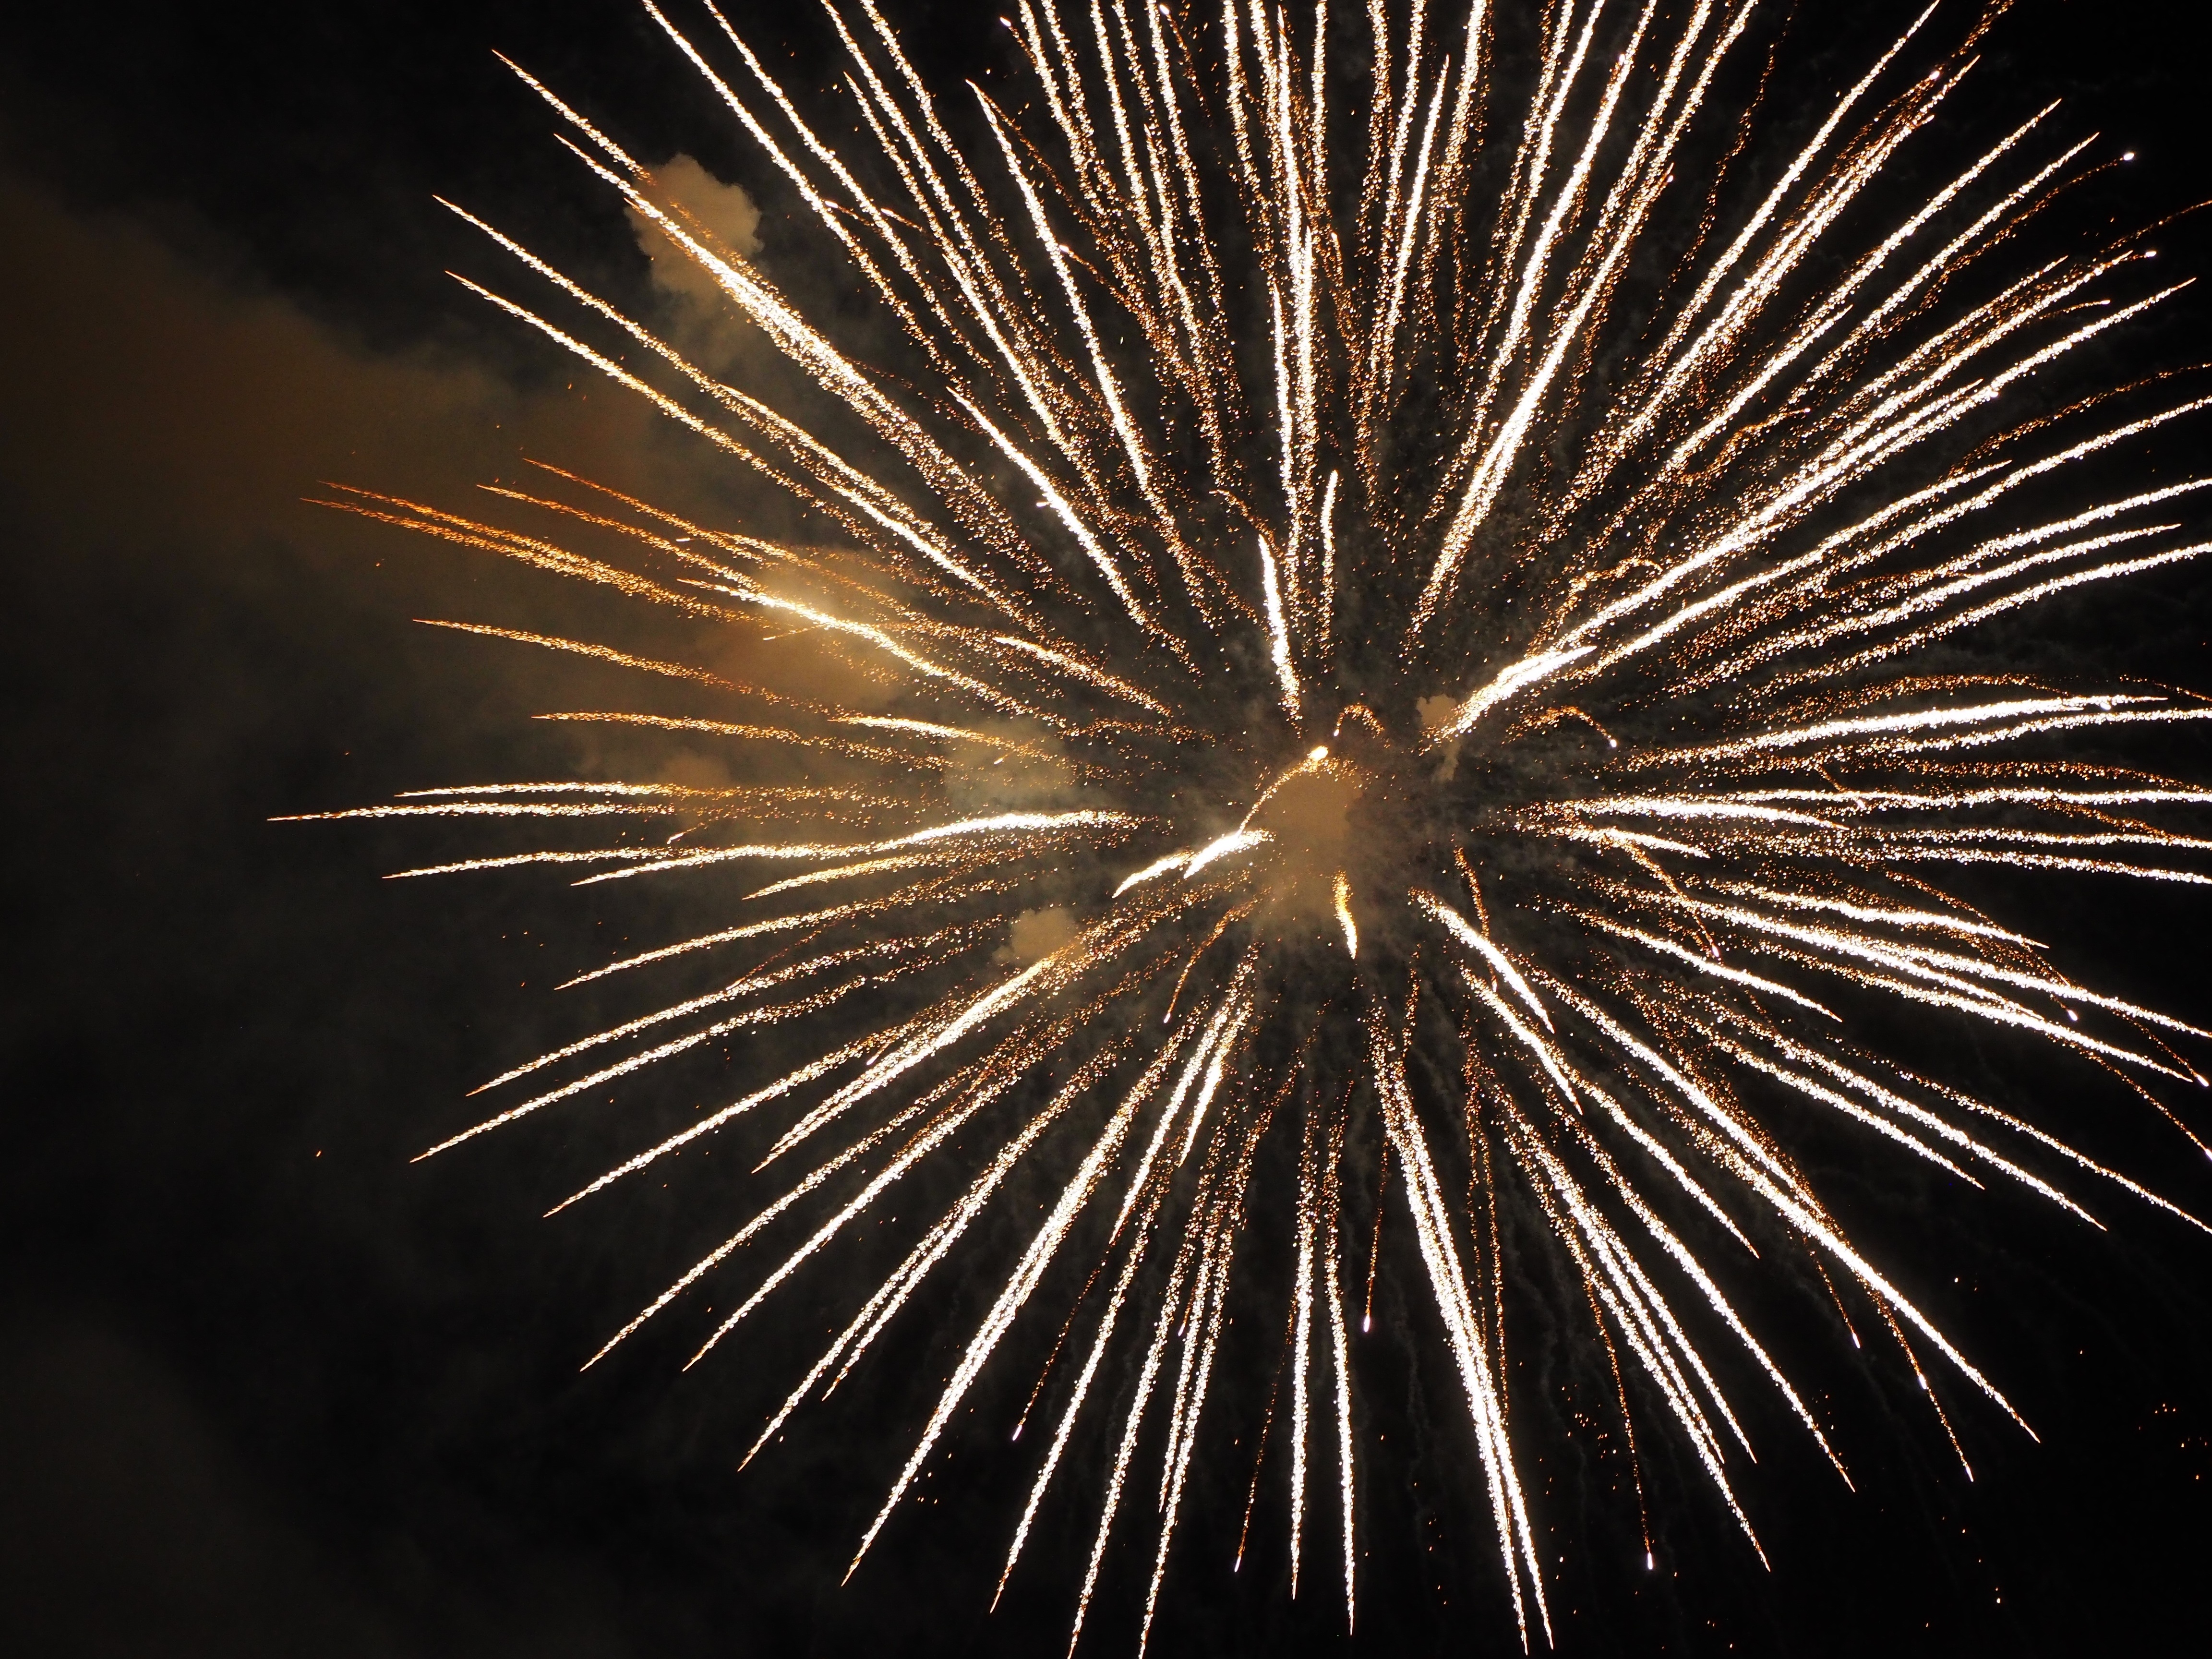
light, recreation, lighting, fireworks, fun, joy, event, fair, folk festival, year market, weco, outdoor recreation